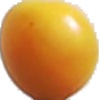
Label: Cherry Wax Yellow 1